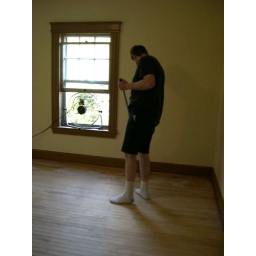
applying sealant to the refinished floor in the bird room